Garre

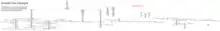
Somali clan lineage tree

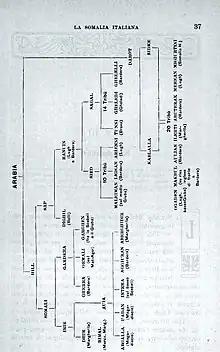
Somali tree clan

The Garre are of Somali origin being descendants of Samaale tracing their lineage to Garedheere, sons of Samaale. the Garre are divided into two major clans, Garre-Tuuf who are associated with the 'Pre-Hawiye' group (Gardhere - Saransoor- Yahabur - Mayle) this was due to the fruit of nomadic life, the necessity of defense, the movement of new territory necessitated by a constant search for pasture and water have resulted over formation of new alliances and later, new clan identities. This show's indeed the Somali saying ""tol waa tolane" (clan is something joined together)" and the structure is not based on blood relationship, that is why you will find Garre is closely affiliated with Tunni and Jiido of the Lower Jubba Valley.